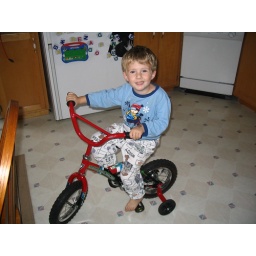
Lucas on his bike in the kitchen 2006